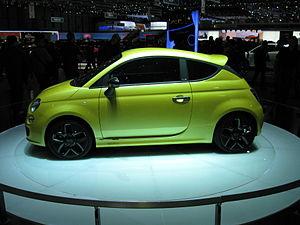
Salon international de l'automobile de Genève